Barnabas Yale

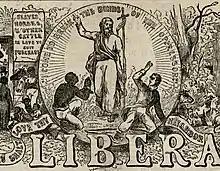
A copy of "The Liberator", an abolitionist newspaper in which Barnabas Yale is featured during the Utica convention

Barnabas Yale (1784 – 1854) was an American abolitionist attorney, vice-president and cofounder of the Central New-York Anti-Slavery Society, part of the American Anti-Slavery Society. He petitioned Congress in 1838 for the abolition of slavery, about 30 years before the American Civil War, and was made Justice of the Peace of Martinsburg, New York.